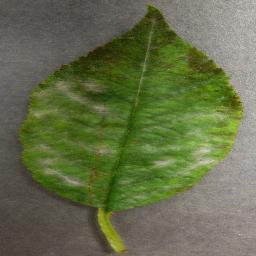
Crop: cherry
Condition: (including_sour)_powdery_mildew